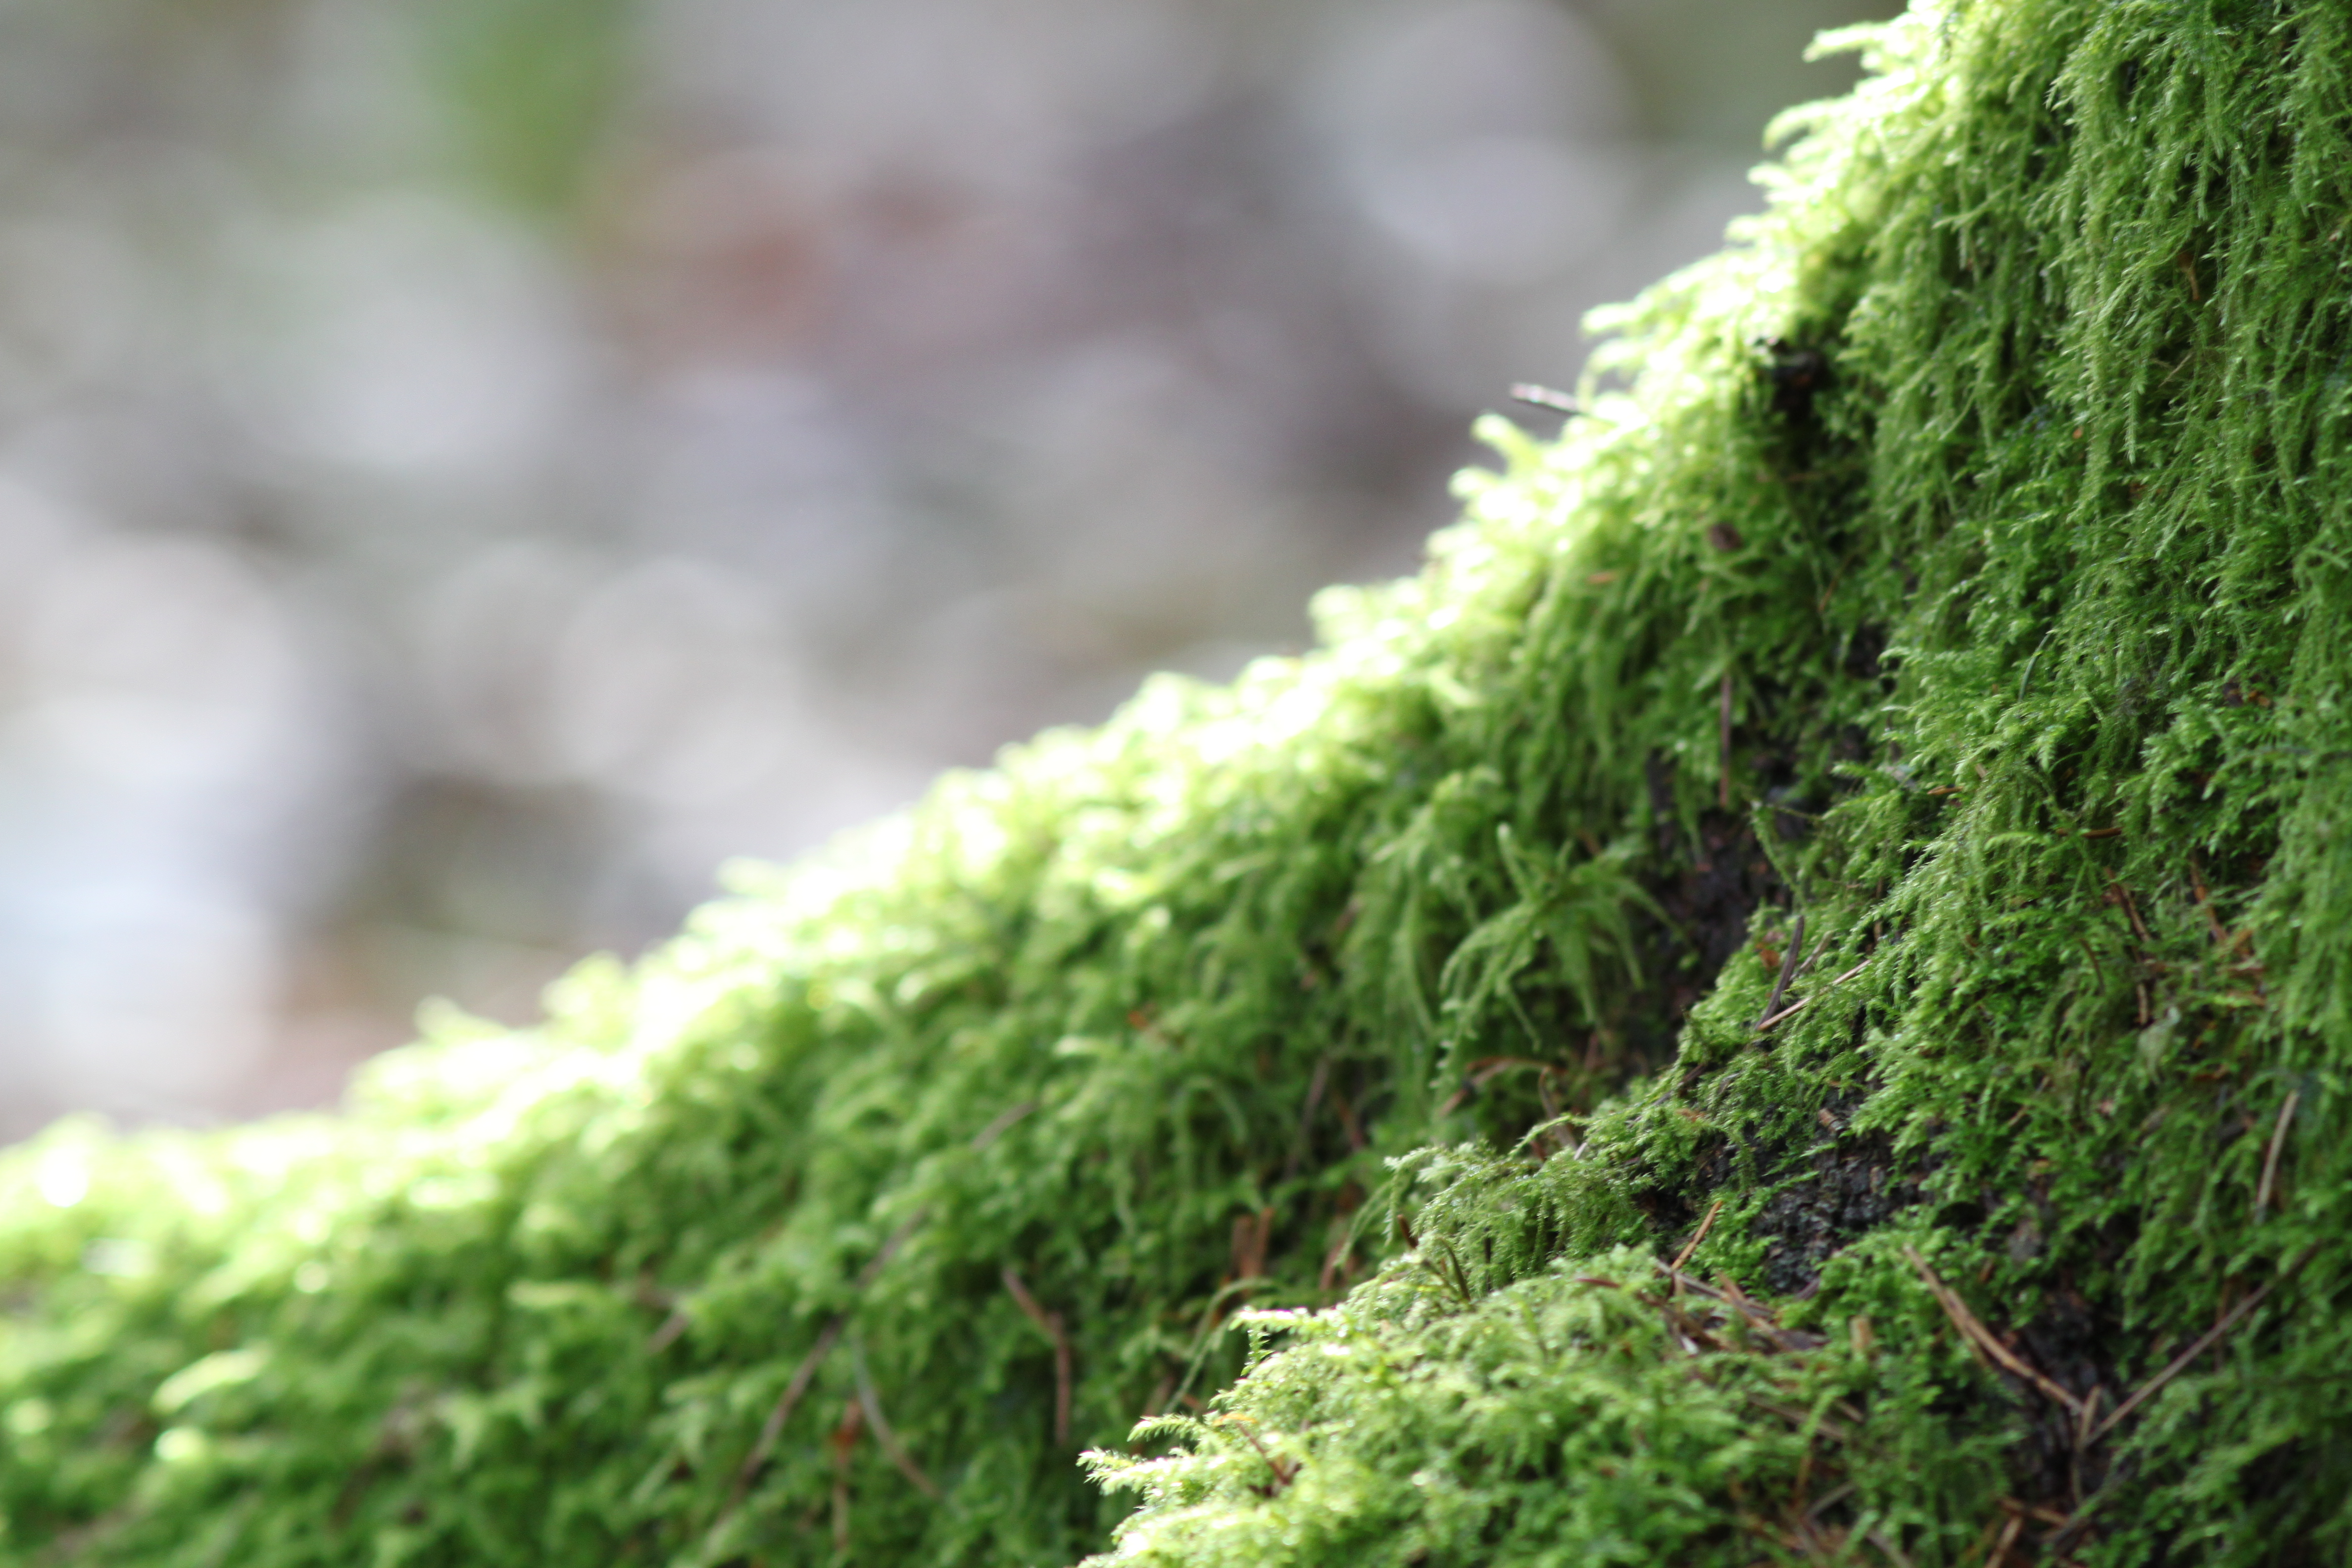
tree, forest, grass, plant, moss, green, evergreen, vegetation, shrub, biome, non vascular land plant